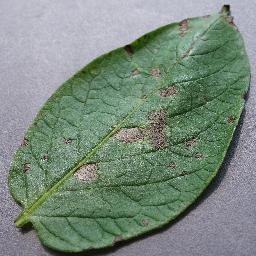
Etiqueta: Tizon_Temprano